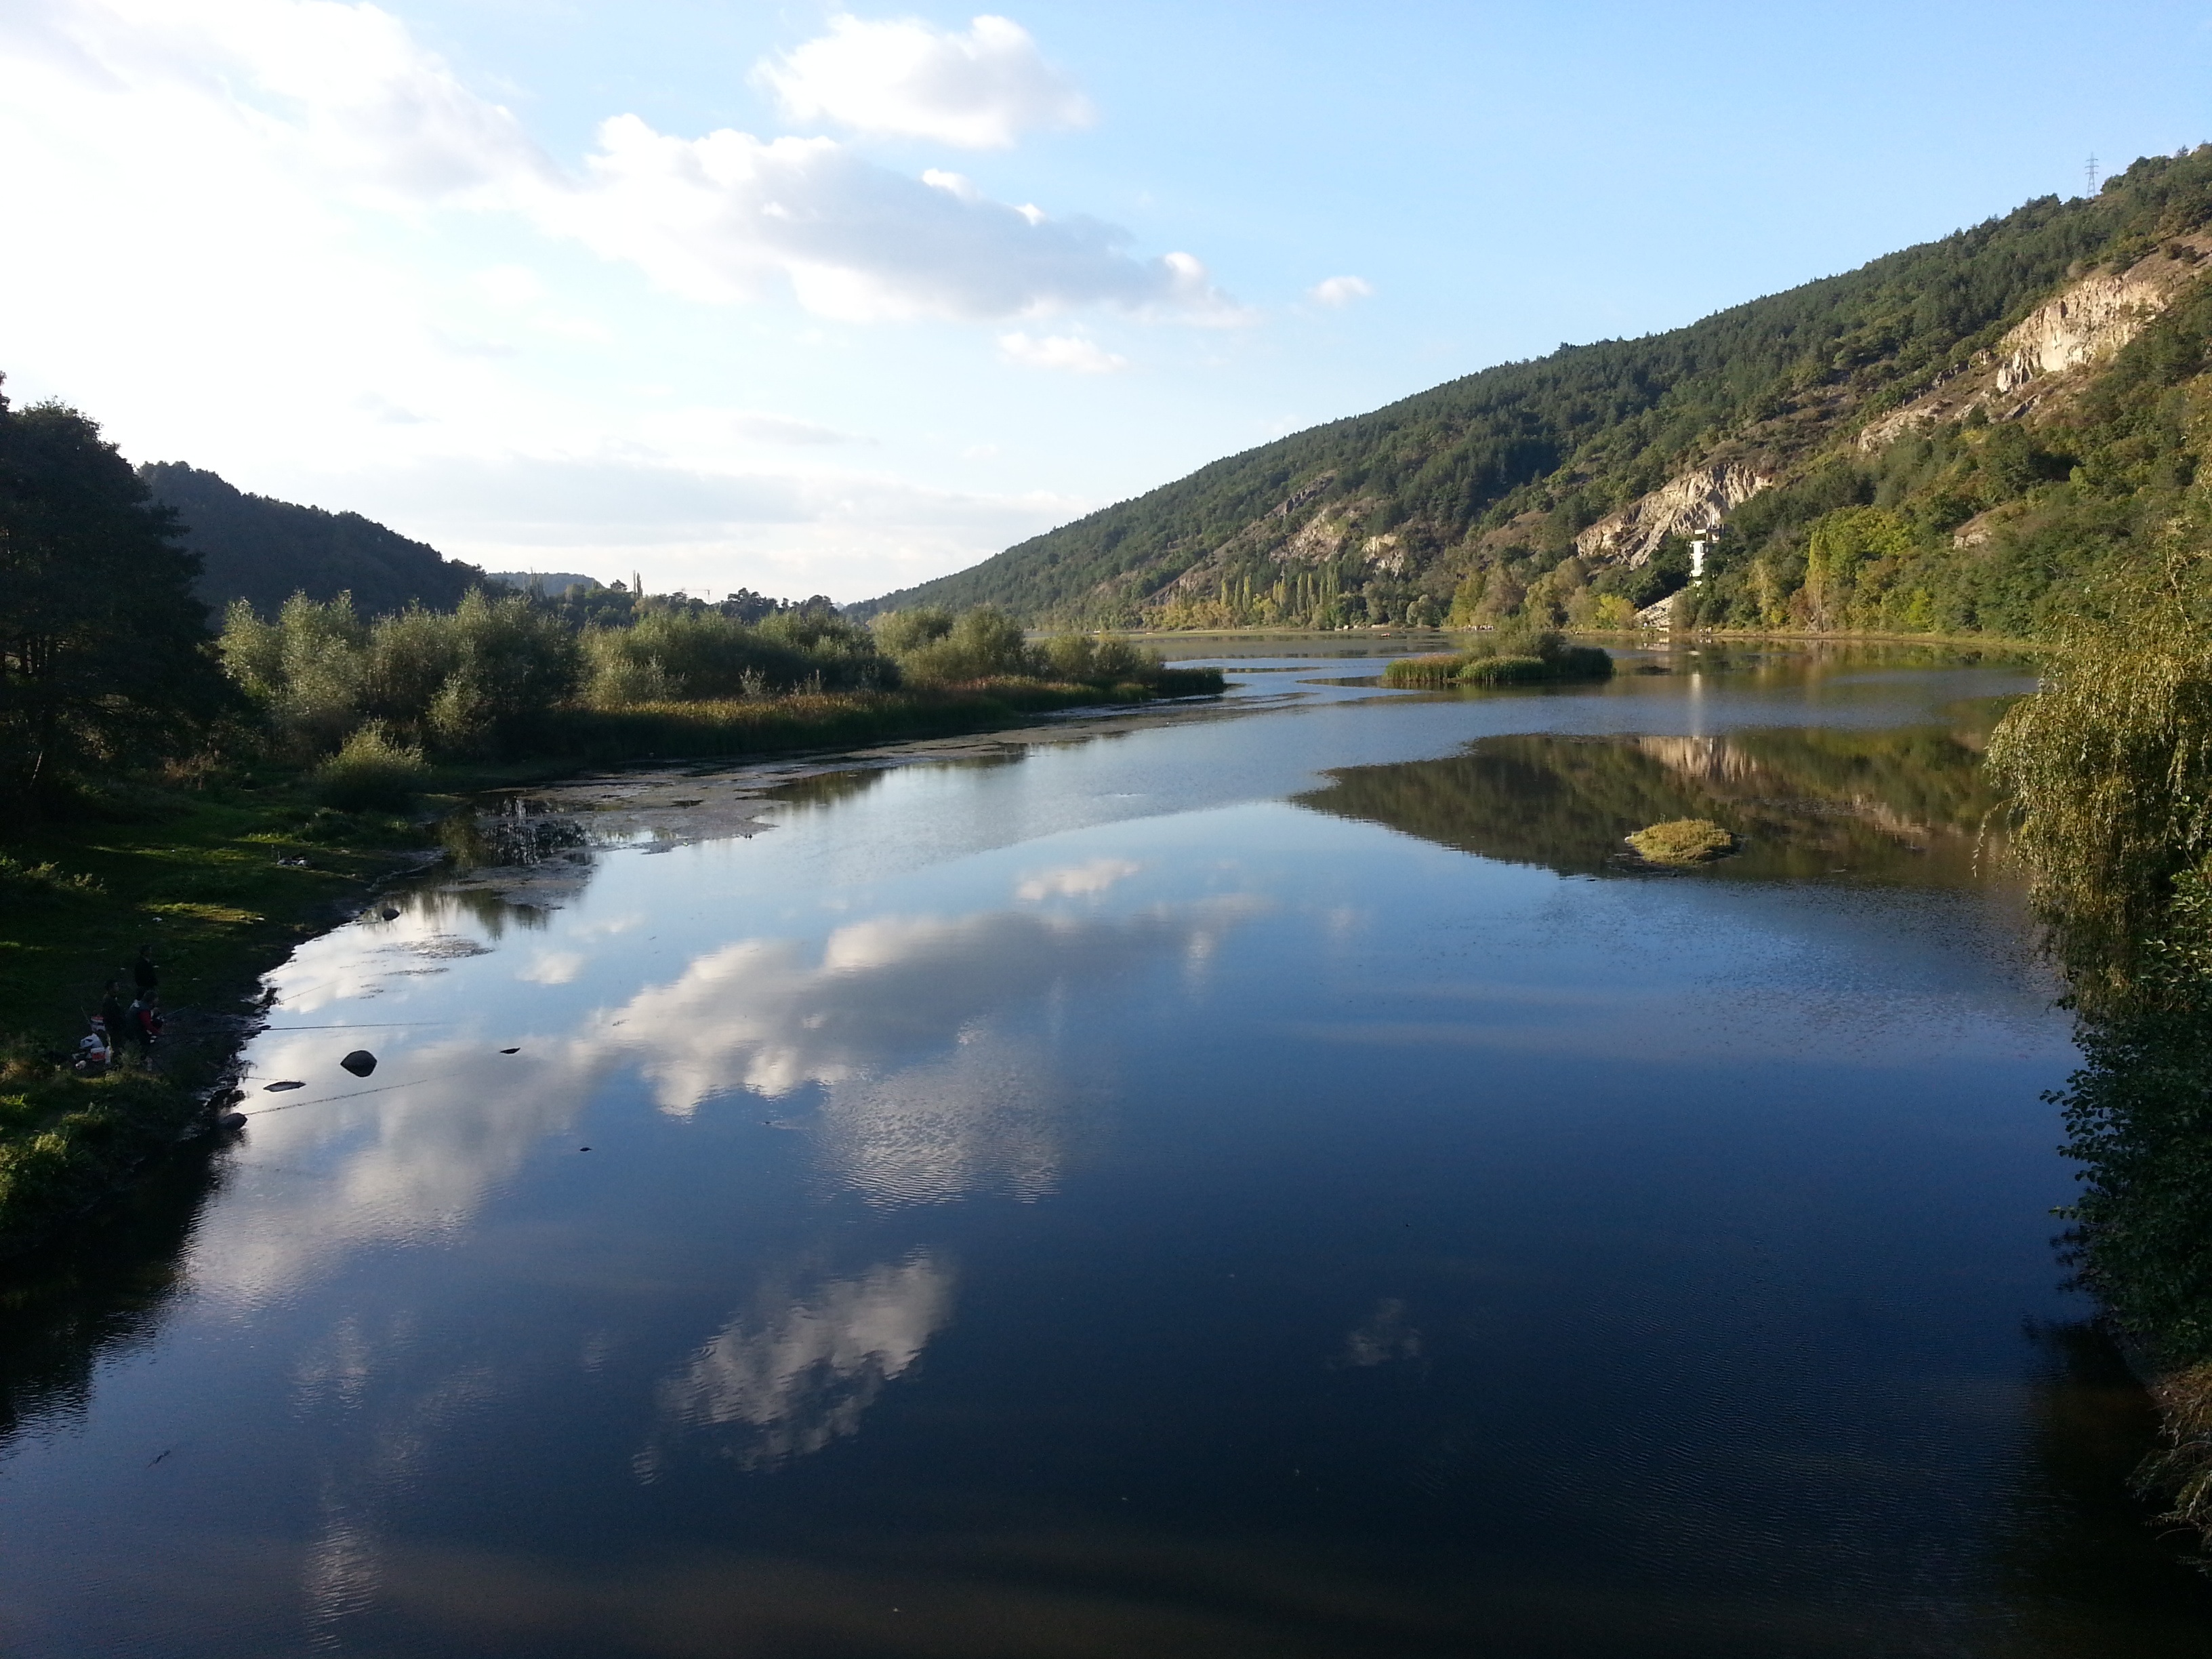
landscape, water, mountain, lake, river, reflection, fjord, reservoir, waterway, body of water, loch